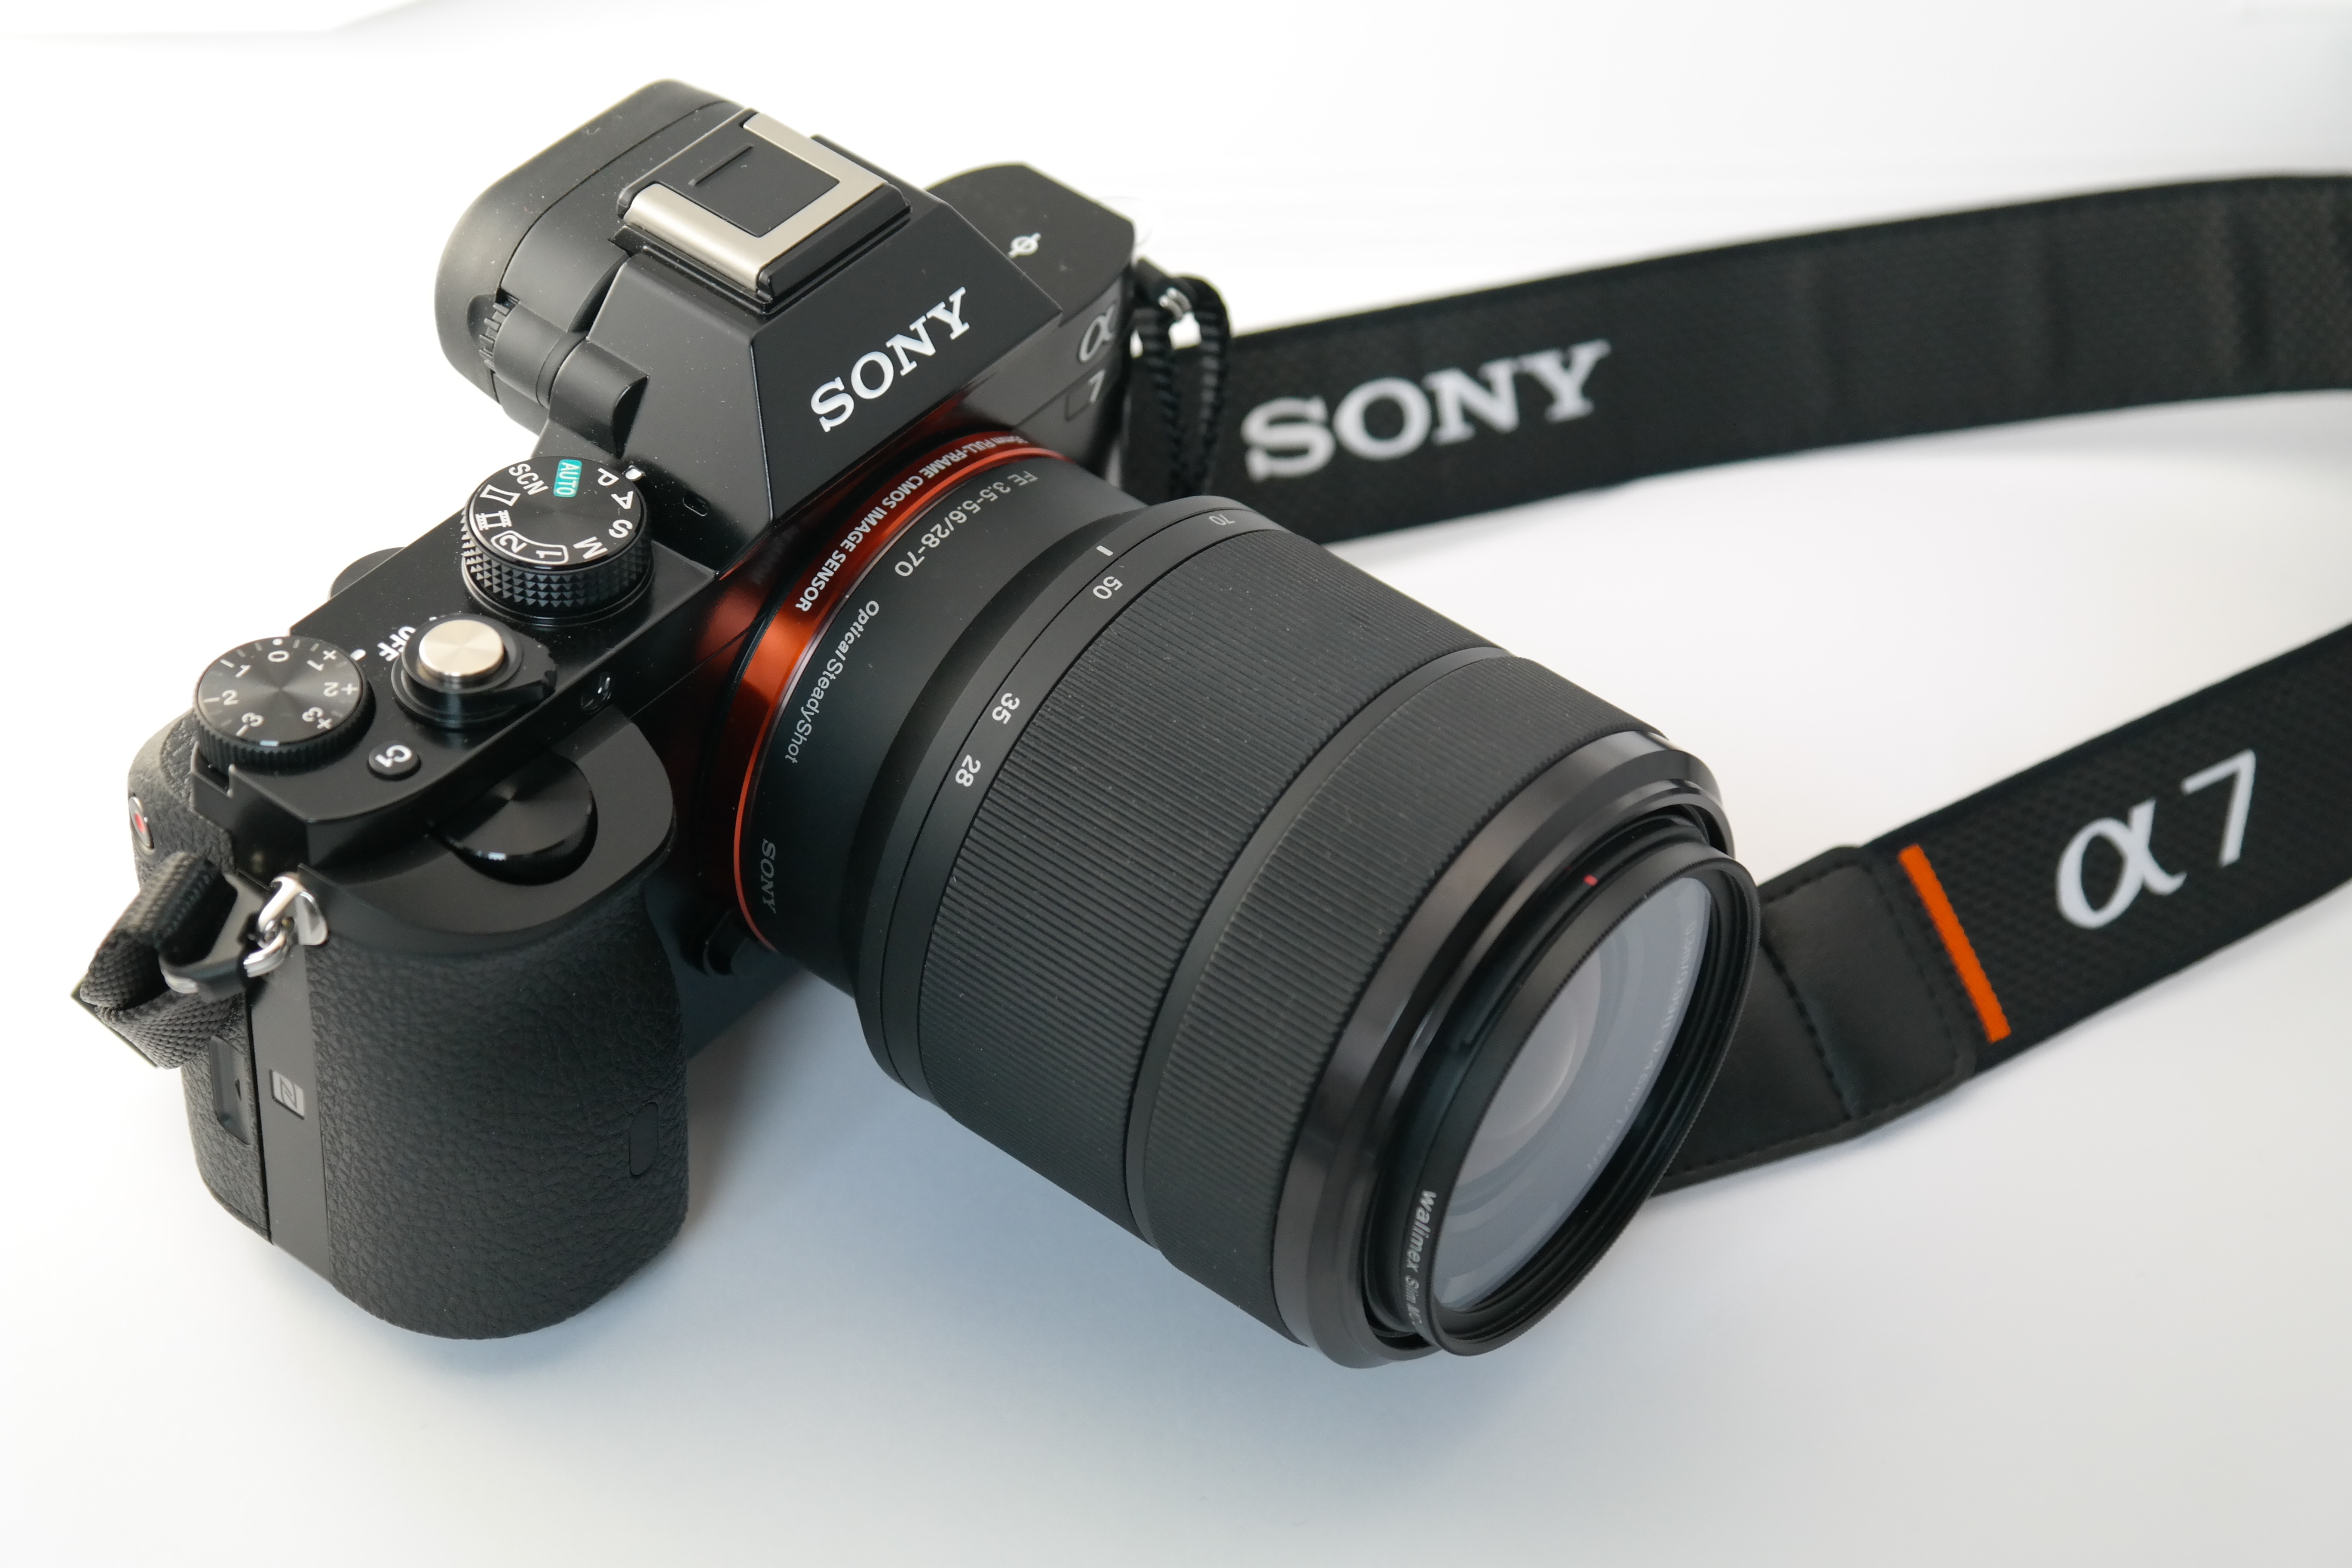
technology, camera, photography, photo, lens, arm, photographic equipment, headlamp, product, digital camera, photograph, sony, alpha, camera lens, photo camera, zoom lens, digicam, cameras optics, sony alpha 7, alpha 7